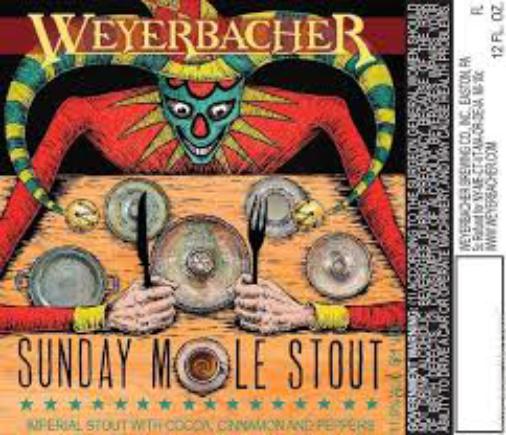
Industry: Necessities